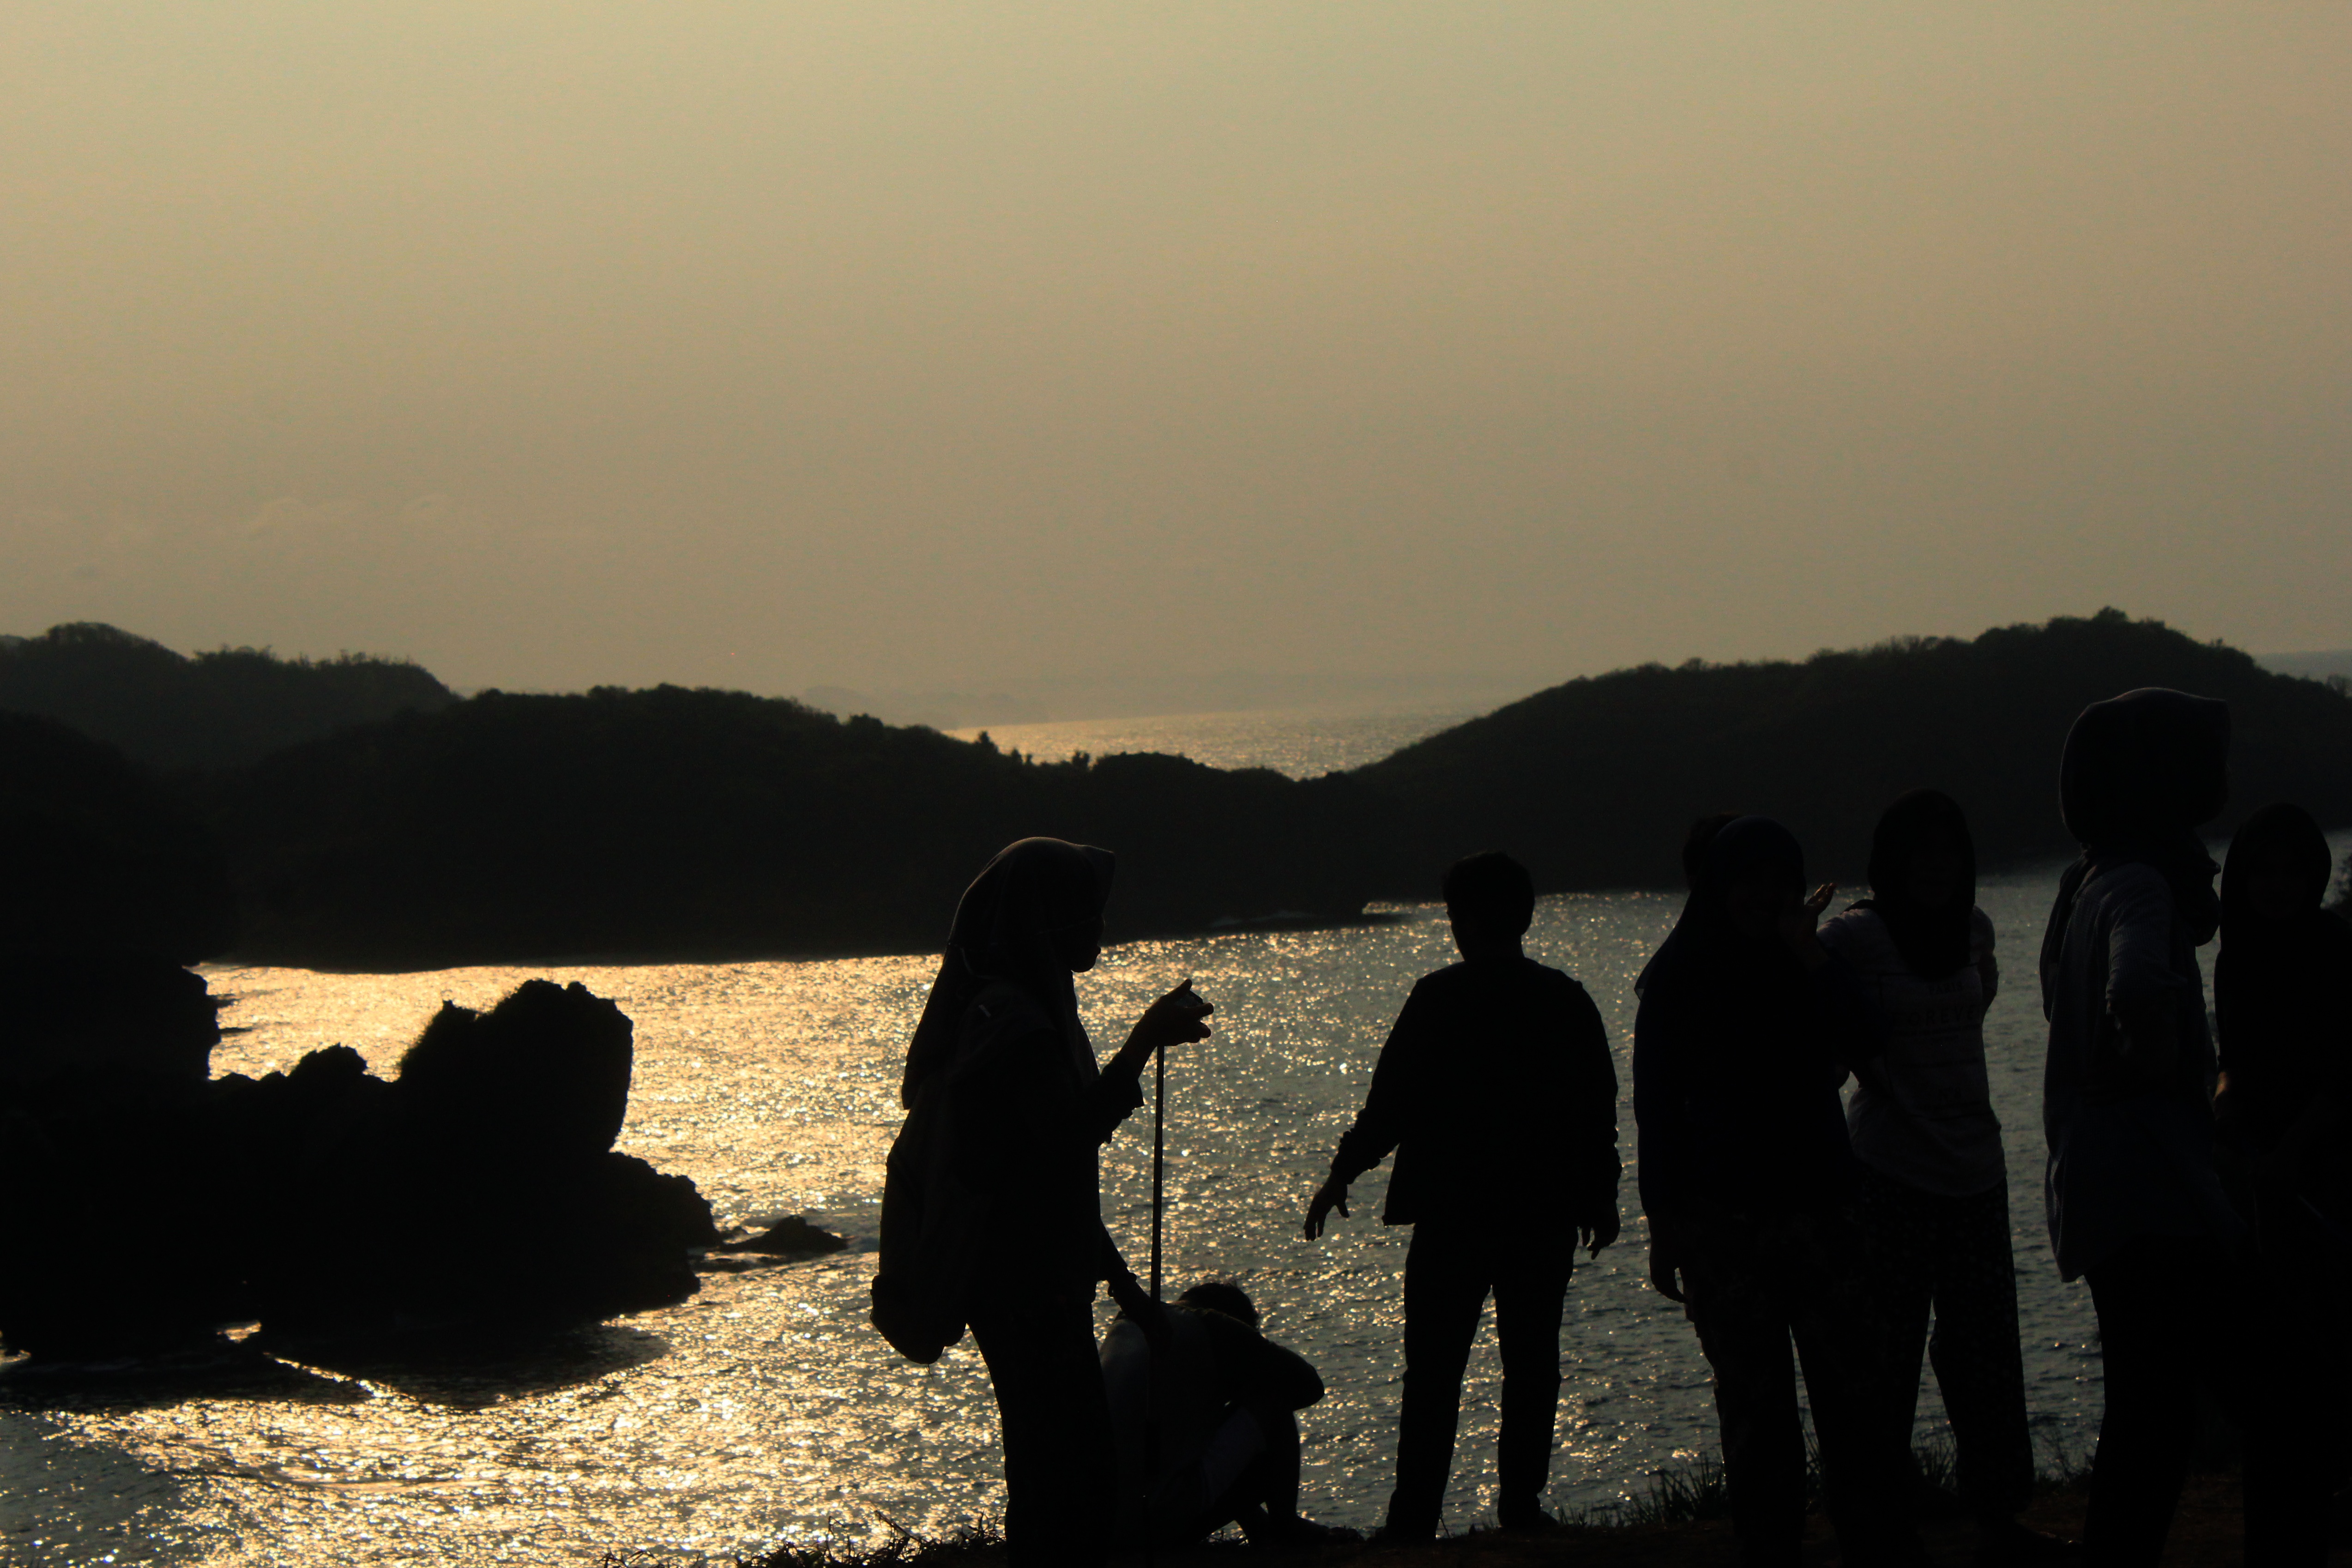
sea, silhouette, sunset, morning, dawn, dusk, evening, atmospheric phenomenon